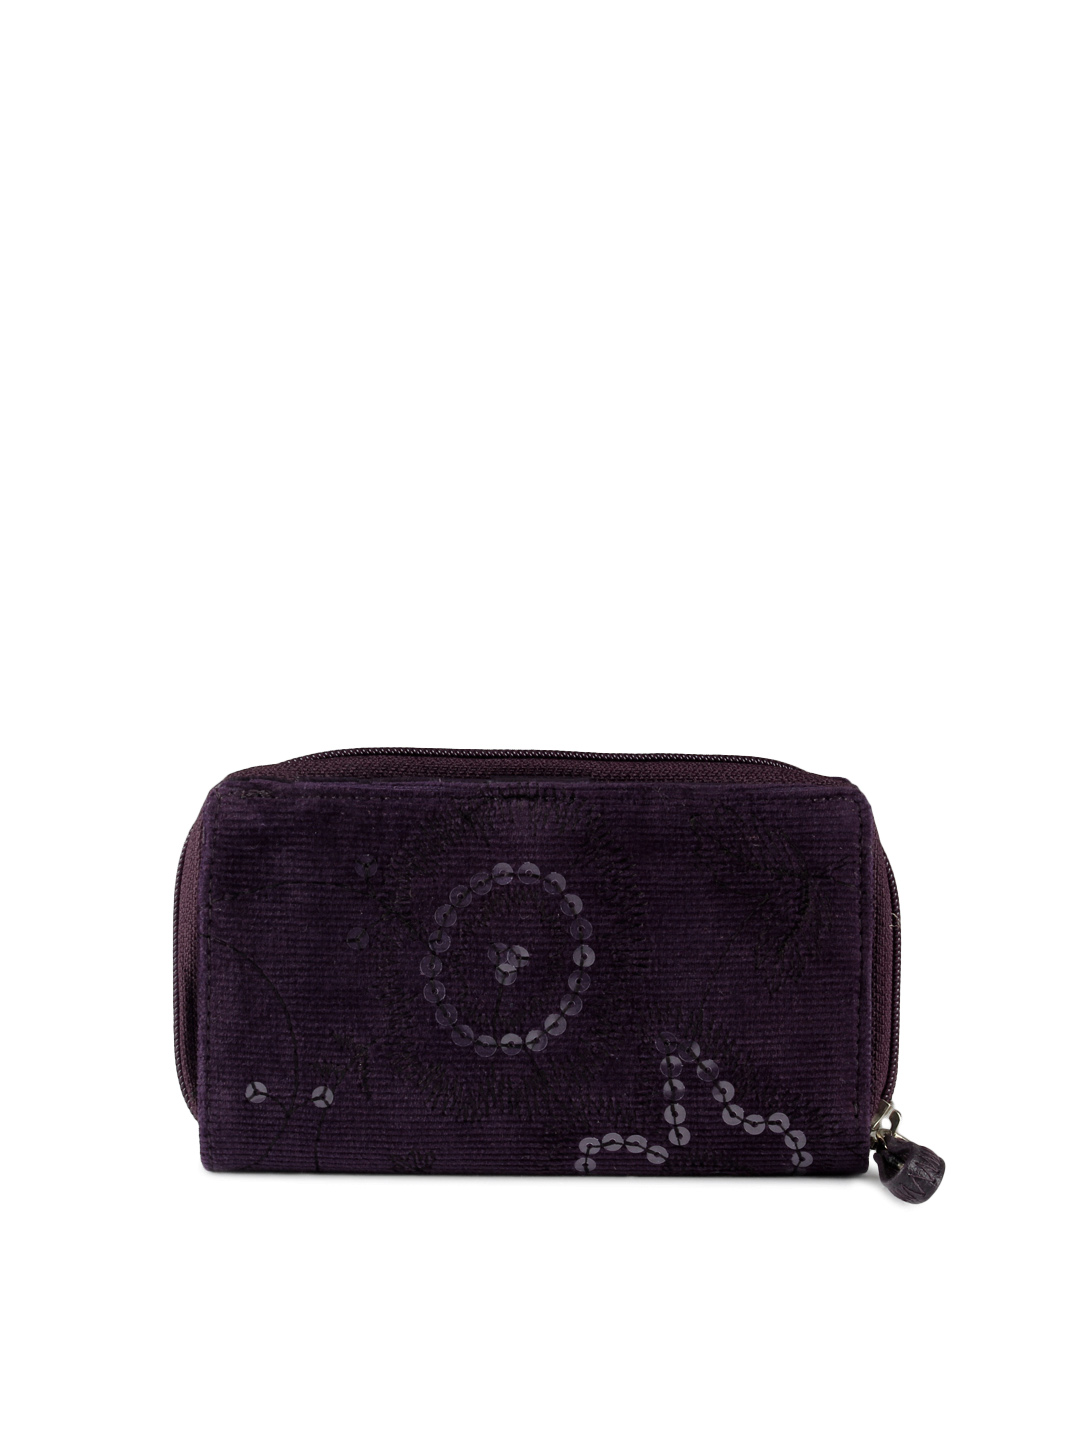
Baggit Women Purple Absolute Barat Wallet
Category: Accessories / Wallets / Wallets
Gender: Women
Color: Purple
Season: Winter 2016
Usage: Casual